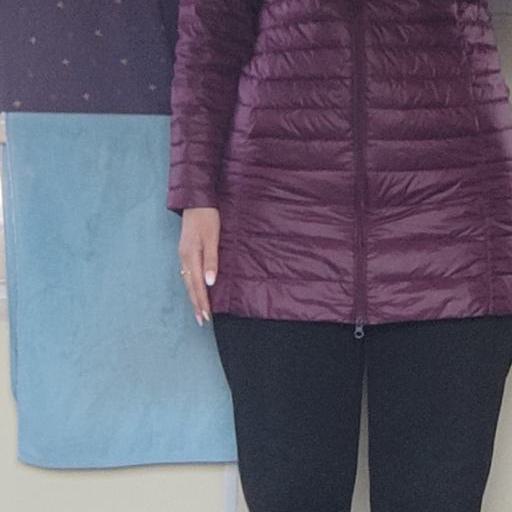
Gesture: no_gesture